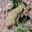
Label: frog